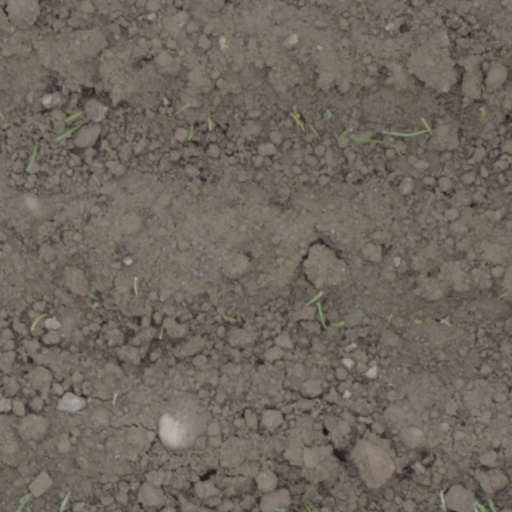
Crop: wheat